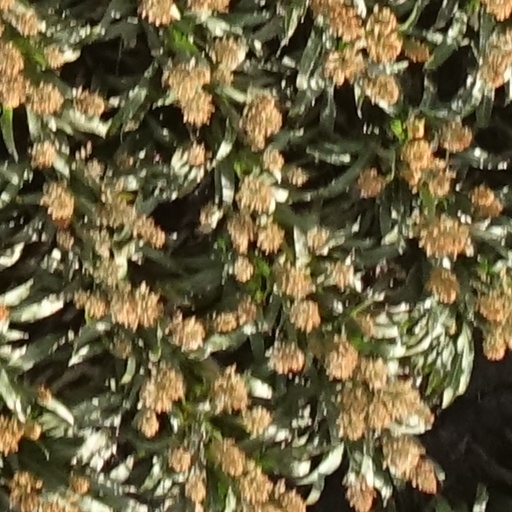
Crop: sorghum